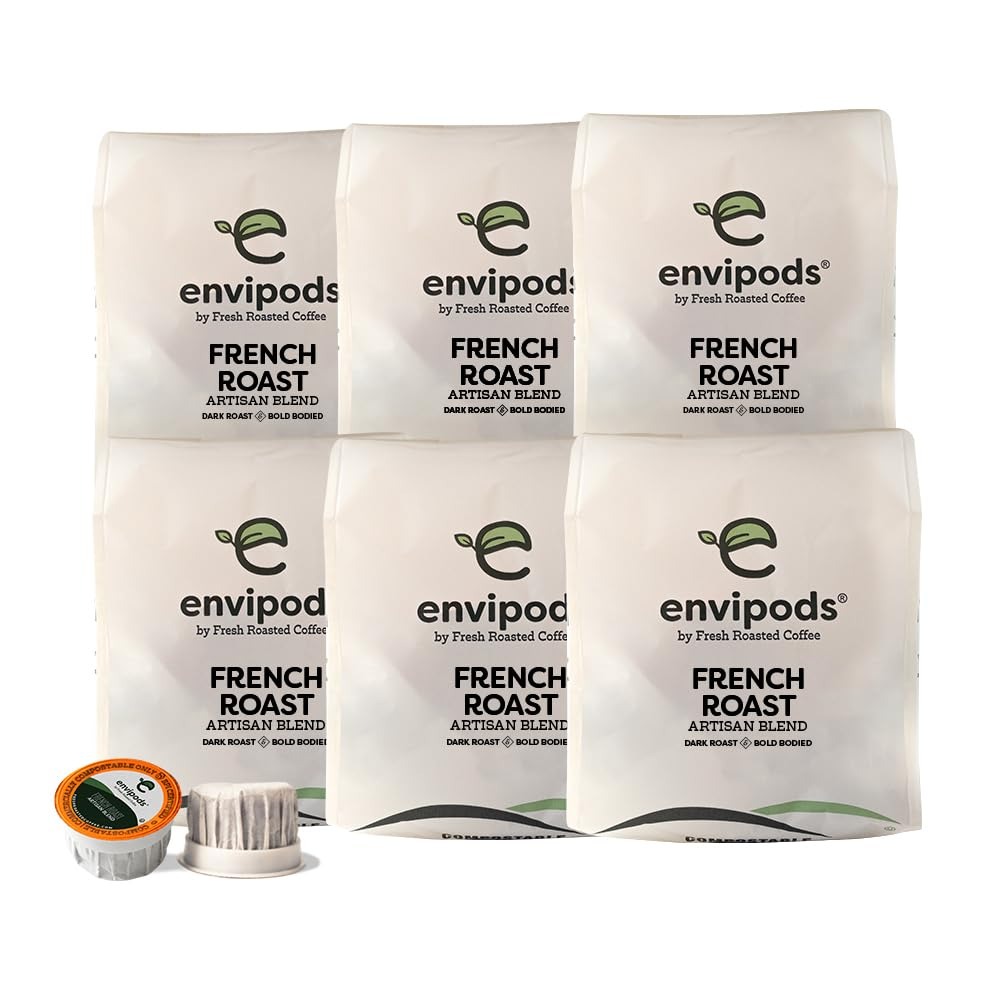
Item Name: Fresh Roasted Coffee, Compostable envipods, French Roast, Kosher, Dark Roast, 72 Count, for Keurig K Cup Brewers | Not for use in Ninja or Hamilton Beach Brewers
Bullet Point 1: Enjoy breakfast in Paris with our French Roast - a dark roasted artisan blend coffee with notes of honey, cocoa and a full-bodied taste.
Bullet Point 2: The pour-over experience - in a coffee pod? That's the idea behind our innovative new envipods. There's more coffee per envipod and the unique design allows for a better brewing process. You'll taste the difference in every cup.
Bullet Point 3: lid, and filter, our envipods not only make a tastier brew, they’re also commercially compostable! (Facilities may not exist in your area.)
Bullet Point 4: Our Roastmaster meticulously crafts each coffee in our Artisan Blend collection to enhance the flavors of the different coffees. We blend a little of this coffee and a little of that coffee (no additional flavorings!) in order to make a new and delicious coffee experience.
Bullet Point 5: Coffee for Everybody whether you’re a casual coffee drinker or a third wave connoisseur. Fresh Roasted Coffee is family-owned, sustainably sourced and proudly roasted, blended, and packaged in the United States of America. We offer more than 80 varieties of whole bean and ground coffee, coffee pods, and unroasted coffee.
Product Description: Enjoy breakfast in Paris with our French Roast - a dark roasted artisan blend coffee with notes of honey, cocoa and a full-bodied taste. The intense smoky sweetness of our French Roast coffee is perfect for those who prefer a less acidic, deep and delightfully classic coffee - Bon appétit! French does not simply describe a roast level somewhere in the murky dark past Viennese; it’s more of a feeling. Heavy caramelization and deep chocolate notes transport you to a place far, far away - under the dappled light of palace gardens, winding through quiet city streets, stopping for a cup of hot, fresh French Roast. This brew is as iconic as the Eiffel Tower and as beloved as the Champs-Élysées. France has an uncanny way of making you stop and smell the roses, and in our case, the coffee. Fresh Roasted Coffee's commitment to sustainability goes beyond the coffee bean. Our innovative envipods are designed with the planet in mind. Each compostable* pod features a bigger filter and contains more coffee, giving you better saturation, extraction, and flavor. Available individually wrapped for your safety and convenience or in larger bulk packs. Each pack is nitrogen flushed in order to lock in freshness. This single-serve coffee is compatible with many popular K-Cup brewing systems, including 2.0, and K-Supreme. Currently not compatible with NINJA or Hamilton Beach single-serve coffee makers. Keurig, K-Cup, and K-Supreme are registered trademarks of Keurig Dr Pepper Inc. Fresh Roasted Coffee LLC is neither affiliated with, nor approved by Keurig Dr Pepper Inc. NINJA is a registered trademark of SharkNinja Operating LLC. Hamilton Beach is a registered trademark of Hamilton Beach Brands, Inc. *Certified commercially compostable by BPI. Commercially compostable only. Facilities may not exist in your area.
Value: 72.0
Unit: Count

Price: 40.99